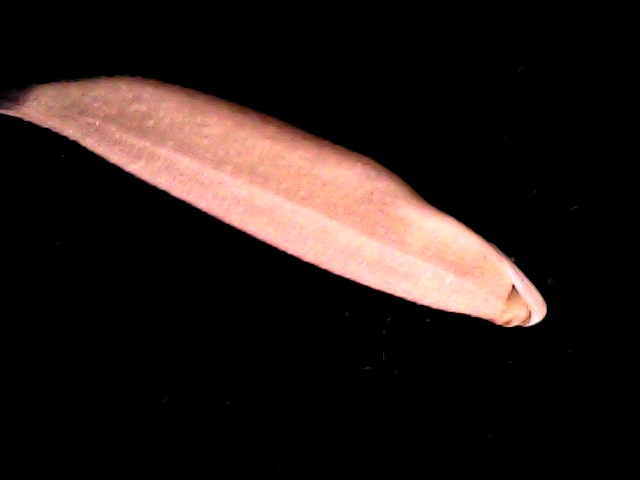
Rice variety: BD70